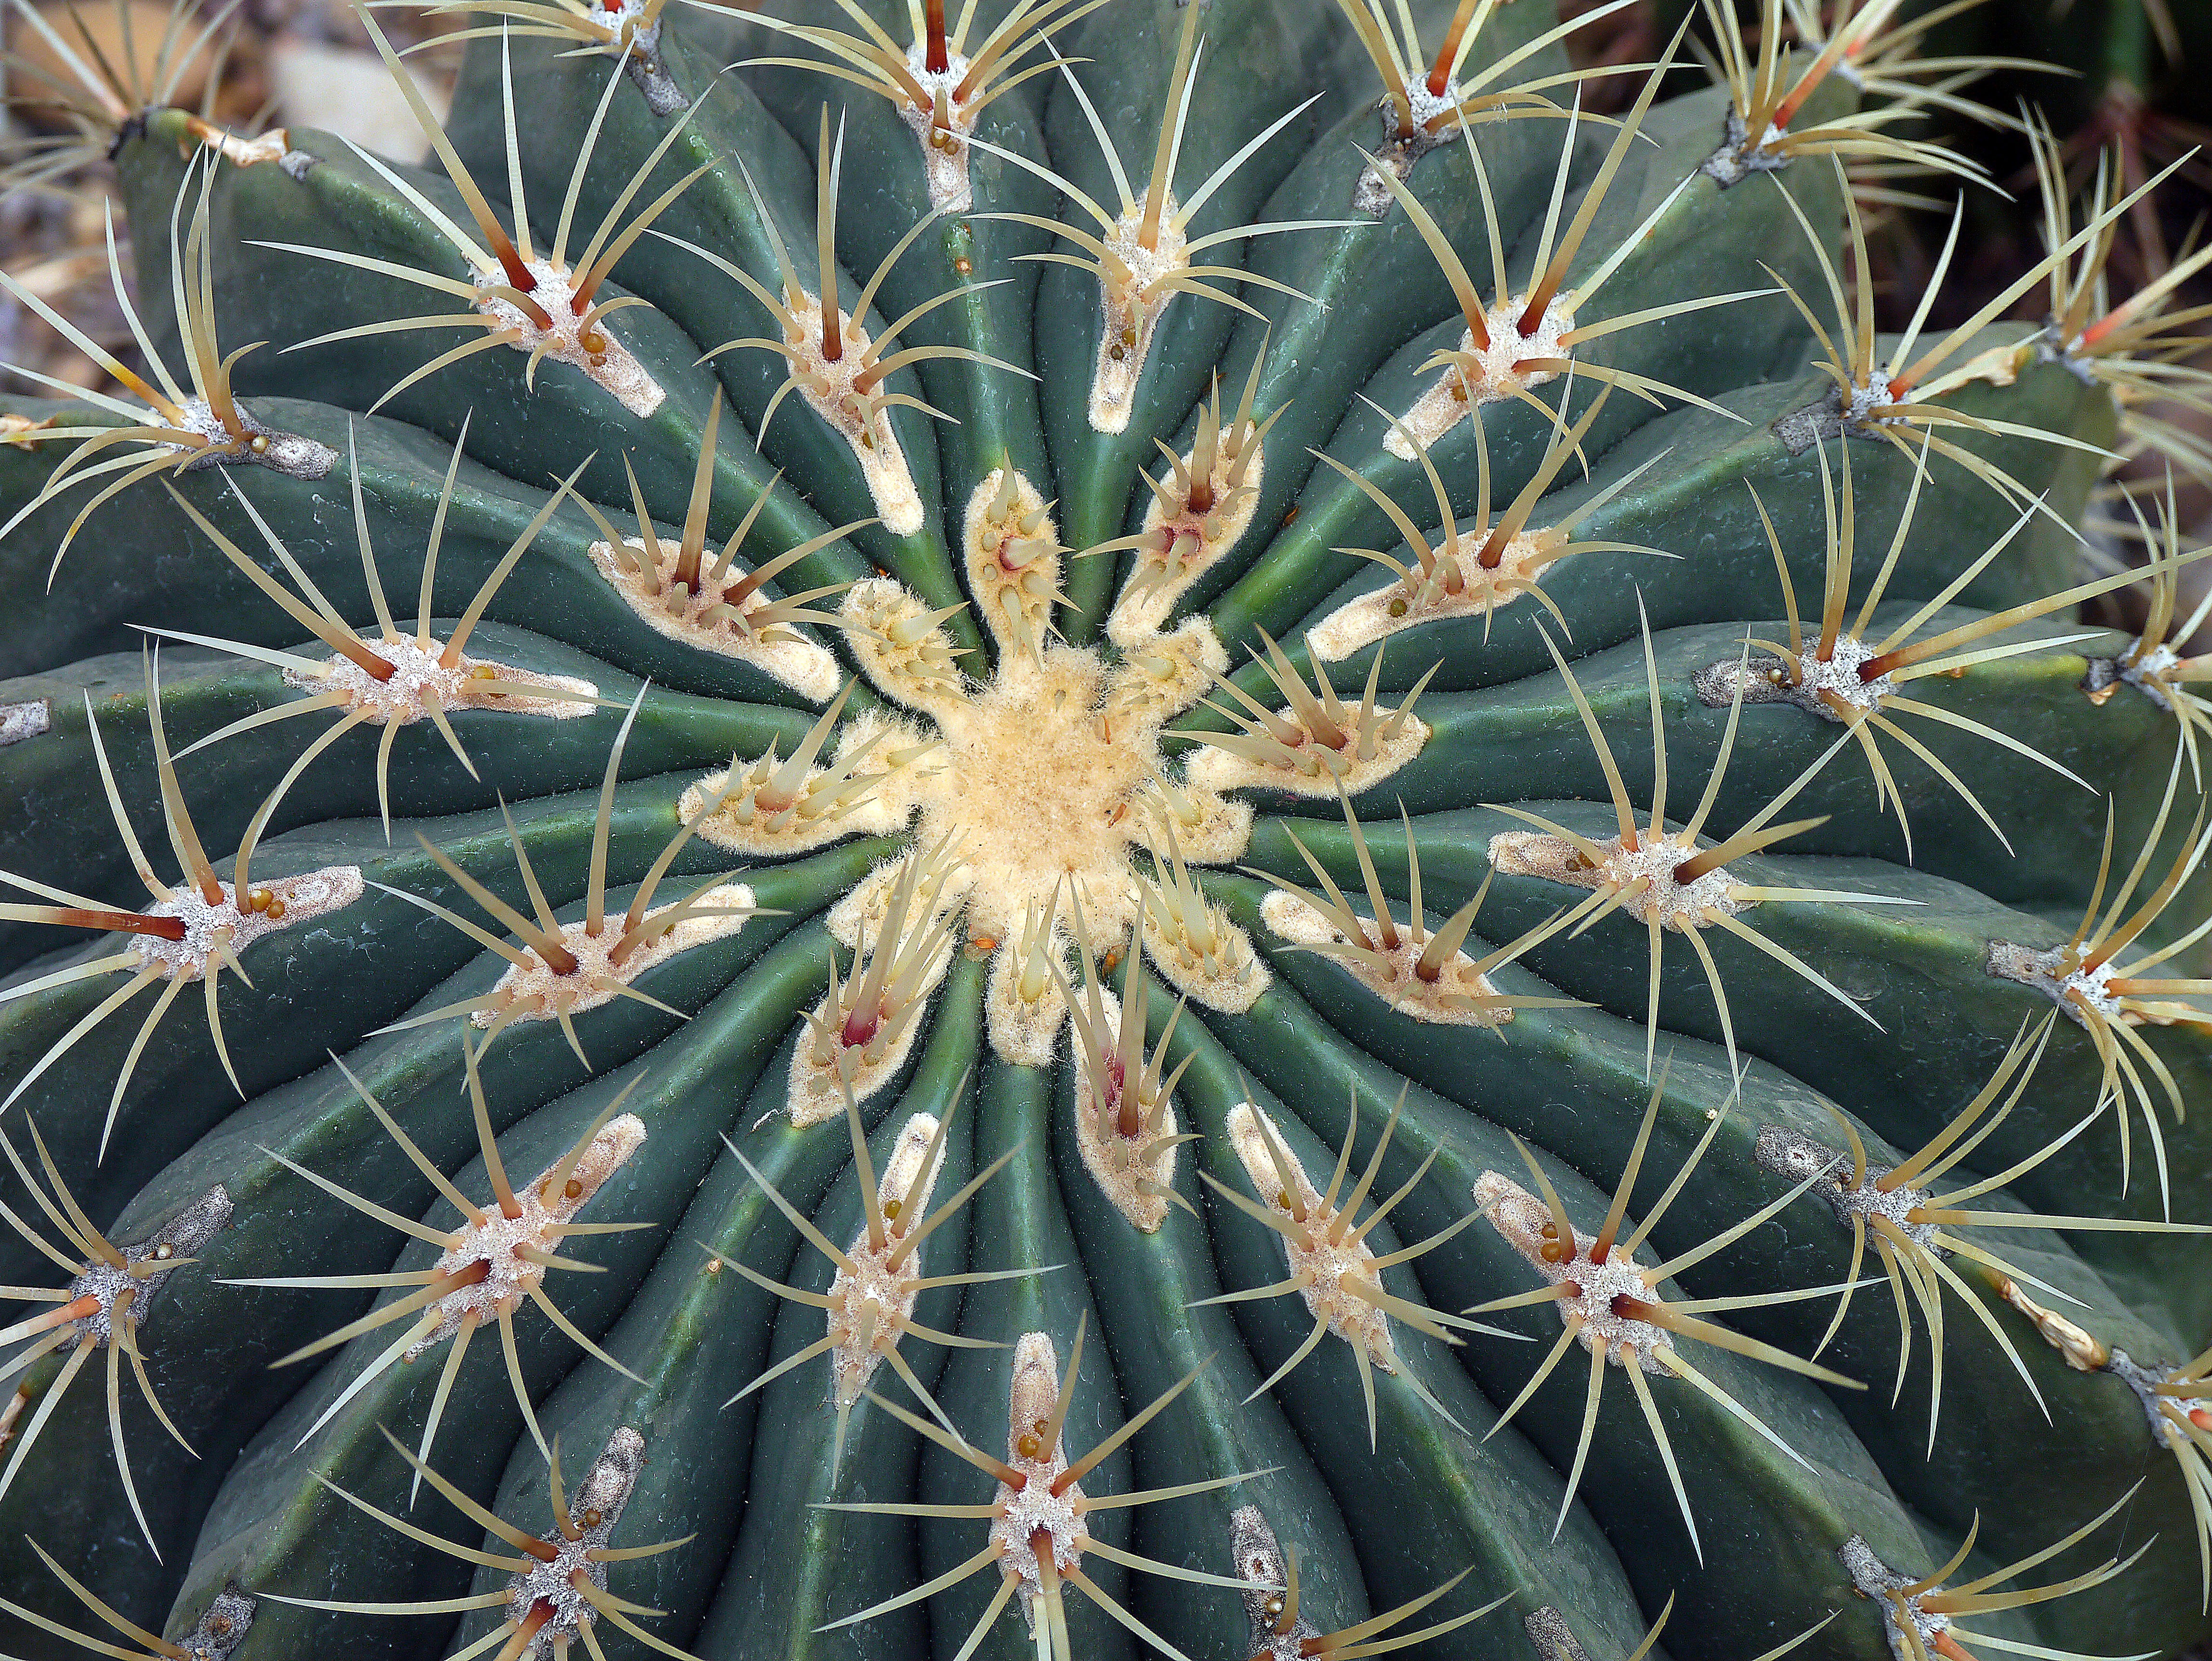
nature, blossom, prickly, cactus, plant, stem, leaf, flower, bloom, thorn, environment, herb, natural, botany, agriculture, flora, botanical, outdoors, vegetation, horticulture, caryophyllales, organic, flowering plant, plant stem, land plant, thorns spines and prickles, hedgehog cactus